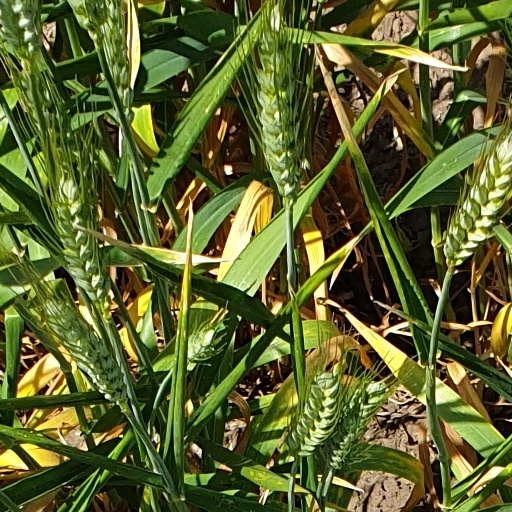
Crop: wheat